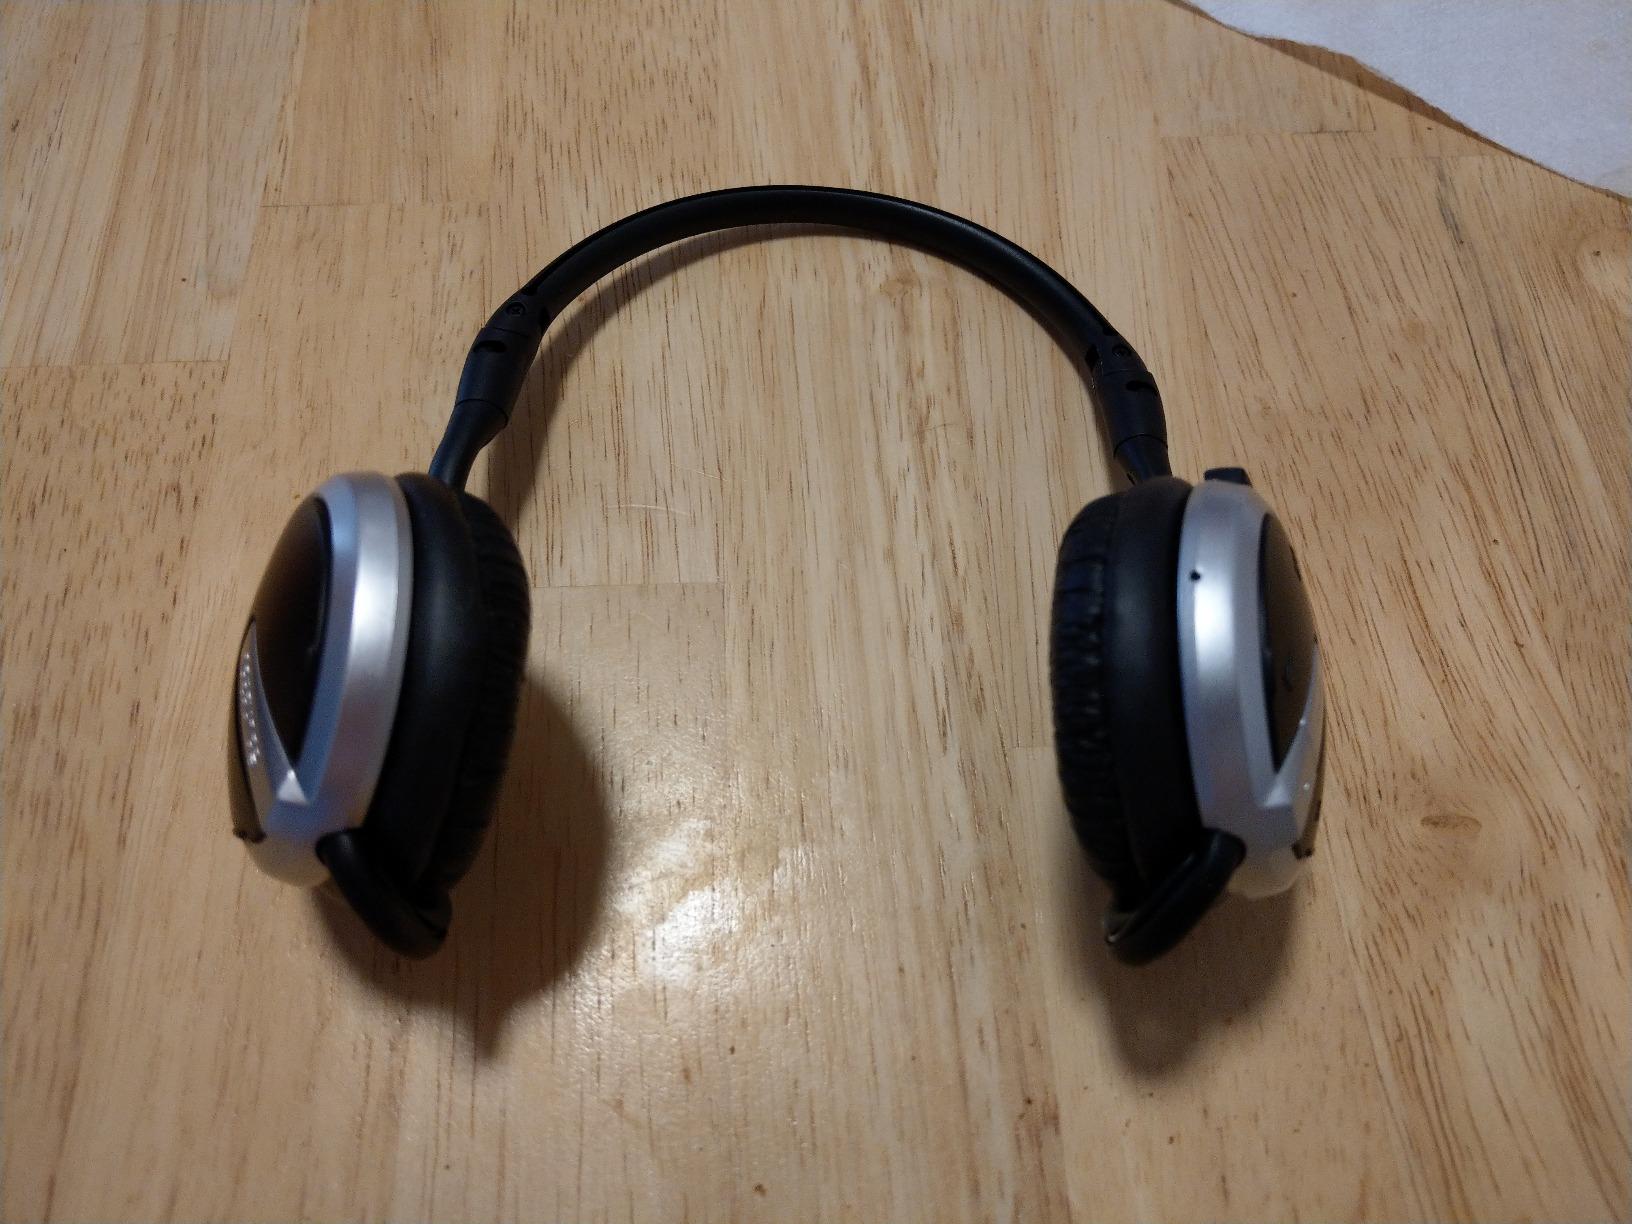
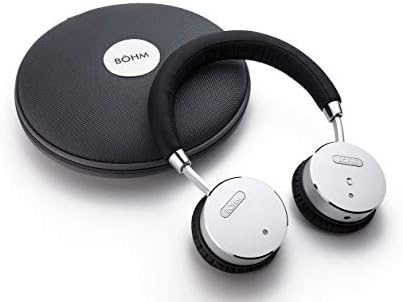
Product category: headphones
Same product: no